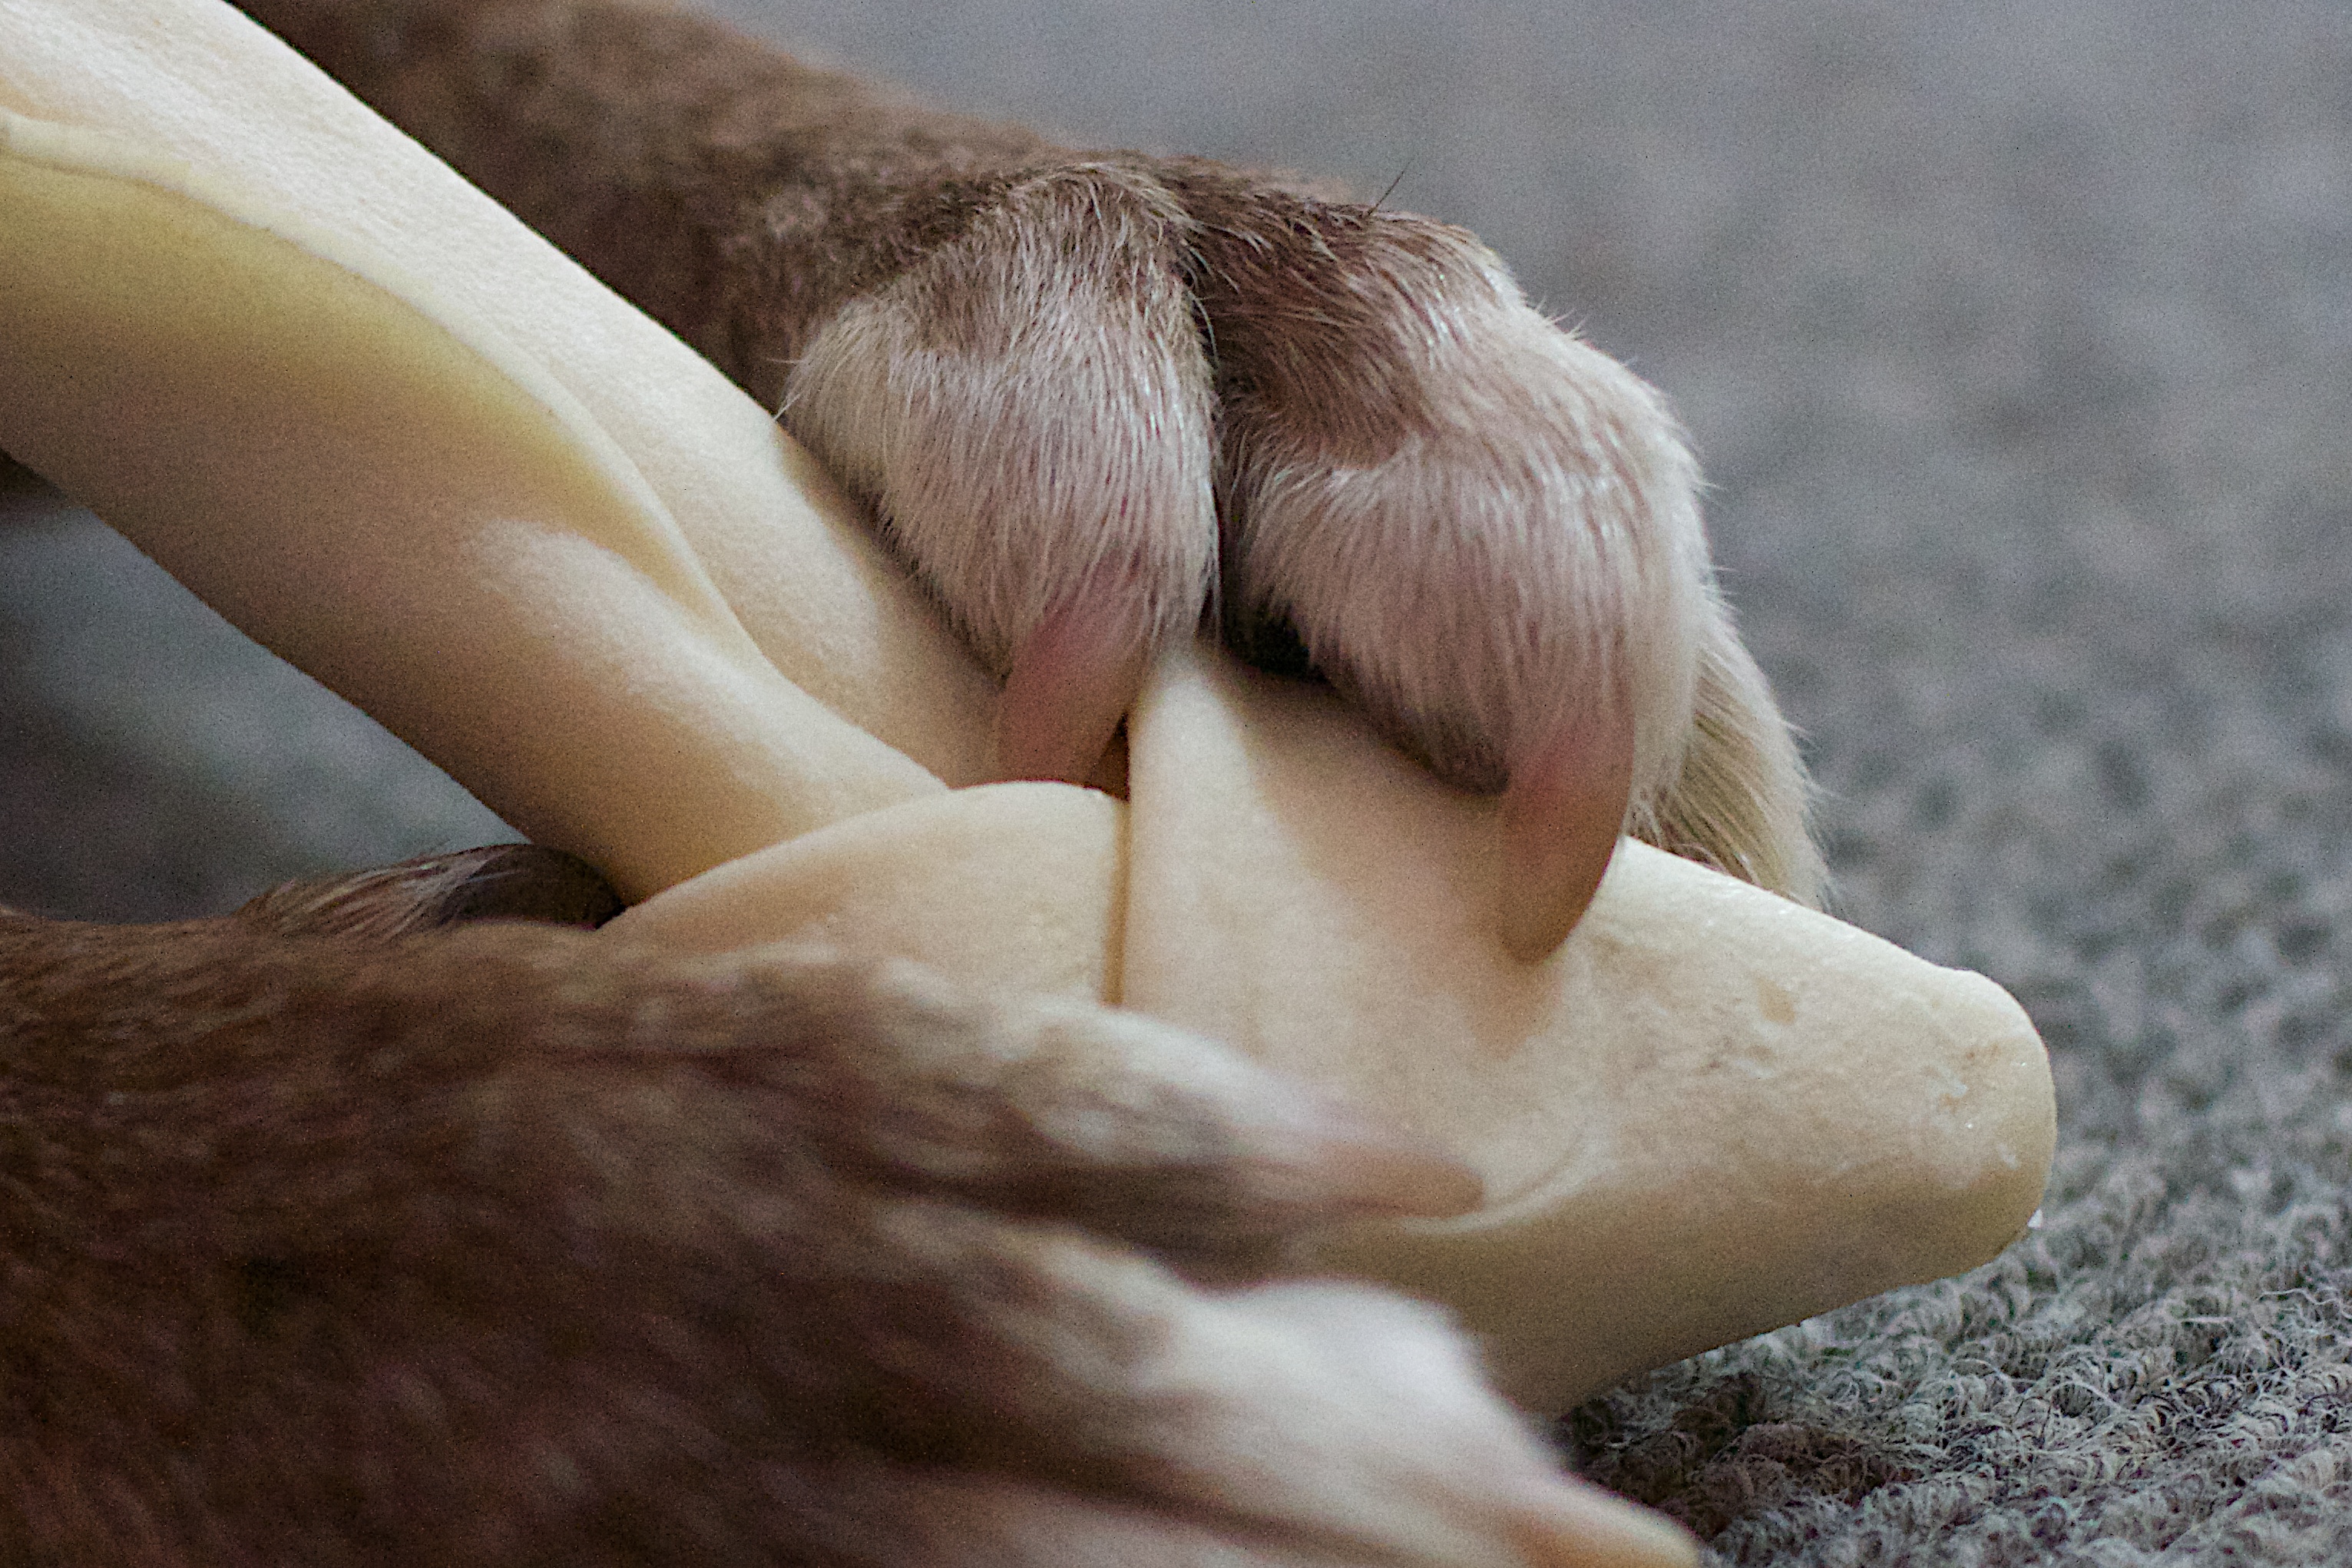
hand, dog, leg, fur, nap, close up, nose, skin, felix, interaction, dog like mammal